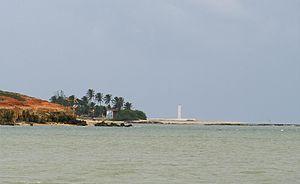
Le phare de Camocim est un phare situé à environ 5 km au nord de Camocim, un petit port au nord-ouest de l'État de Ceará -.
Camocim est une ville brésilienne de l'État du Ceará. Sa population était estimée à 63 408 habitants en 2018. La municipalité s'étend sur 1 124 km².